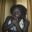
Label: woman